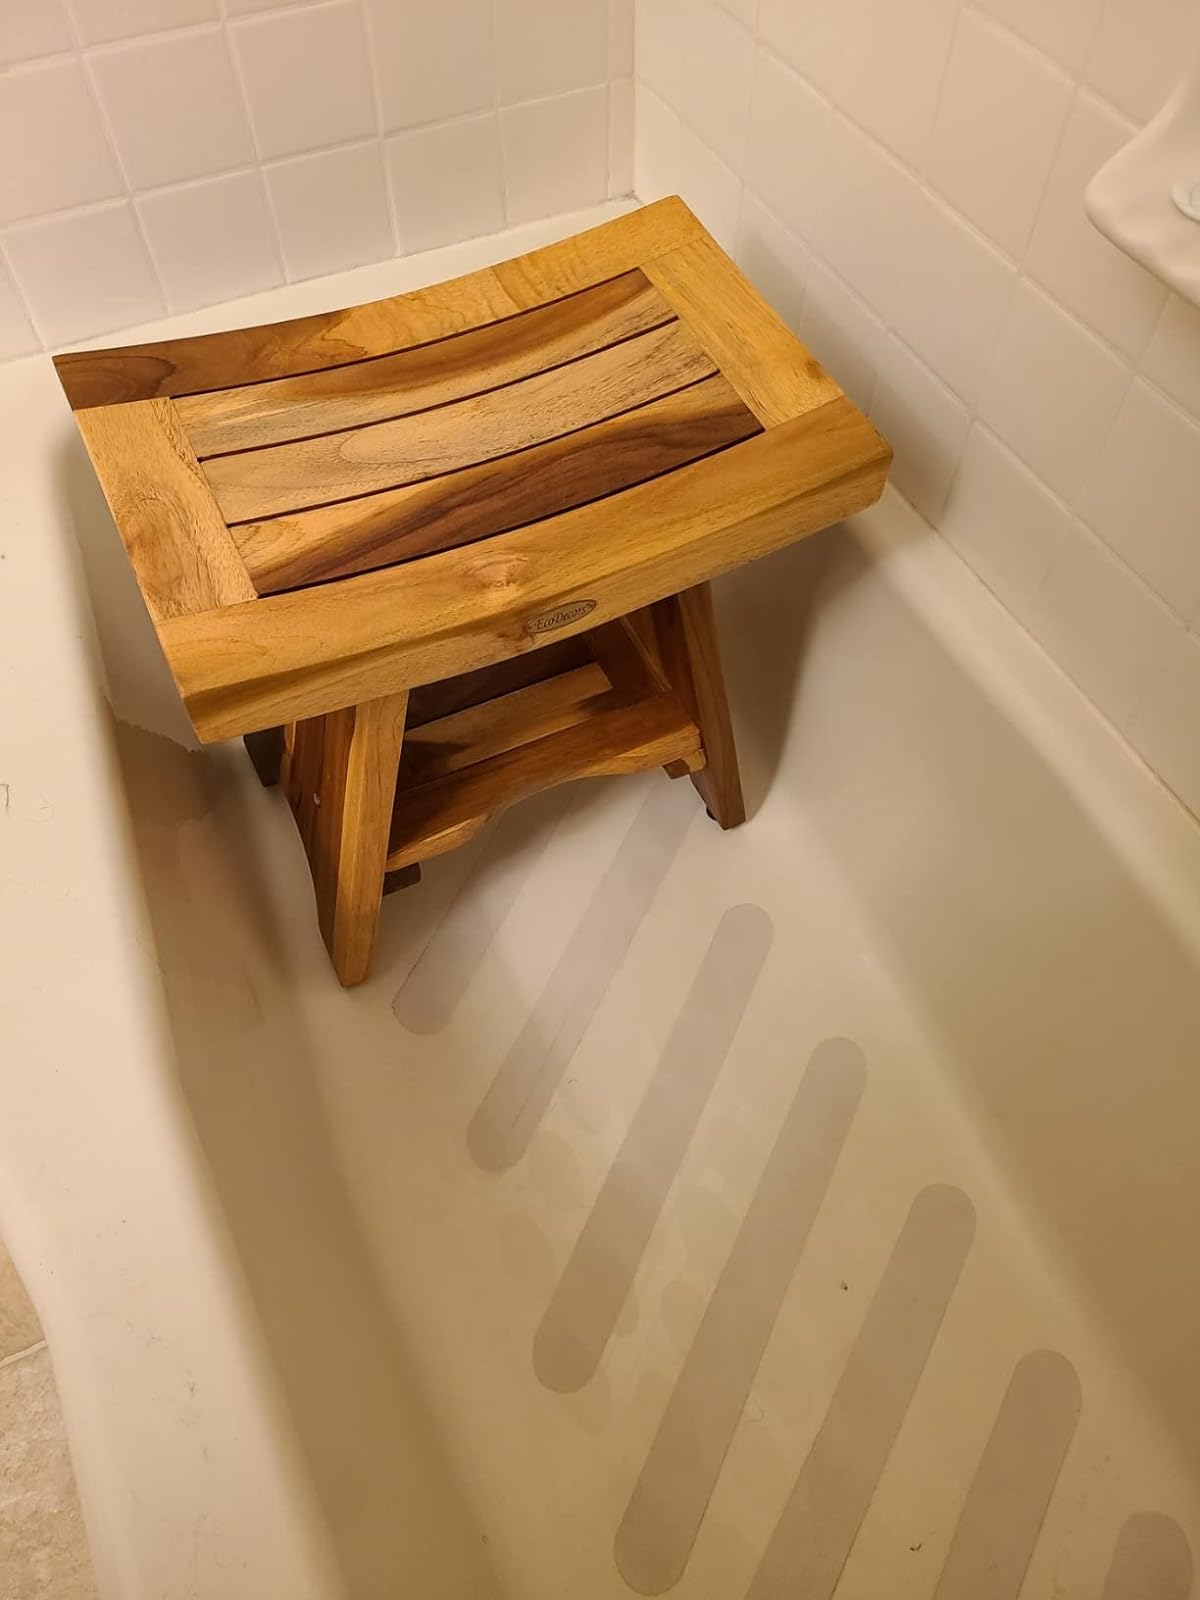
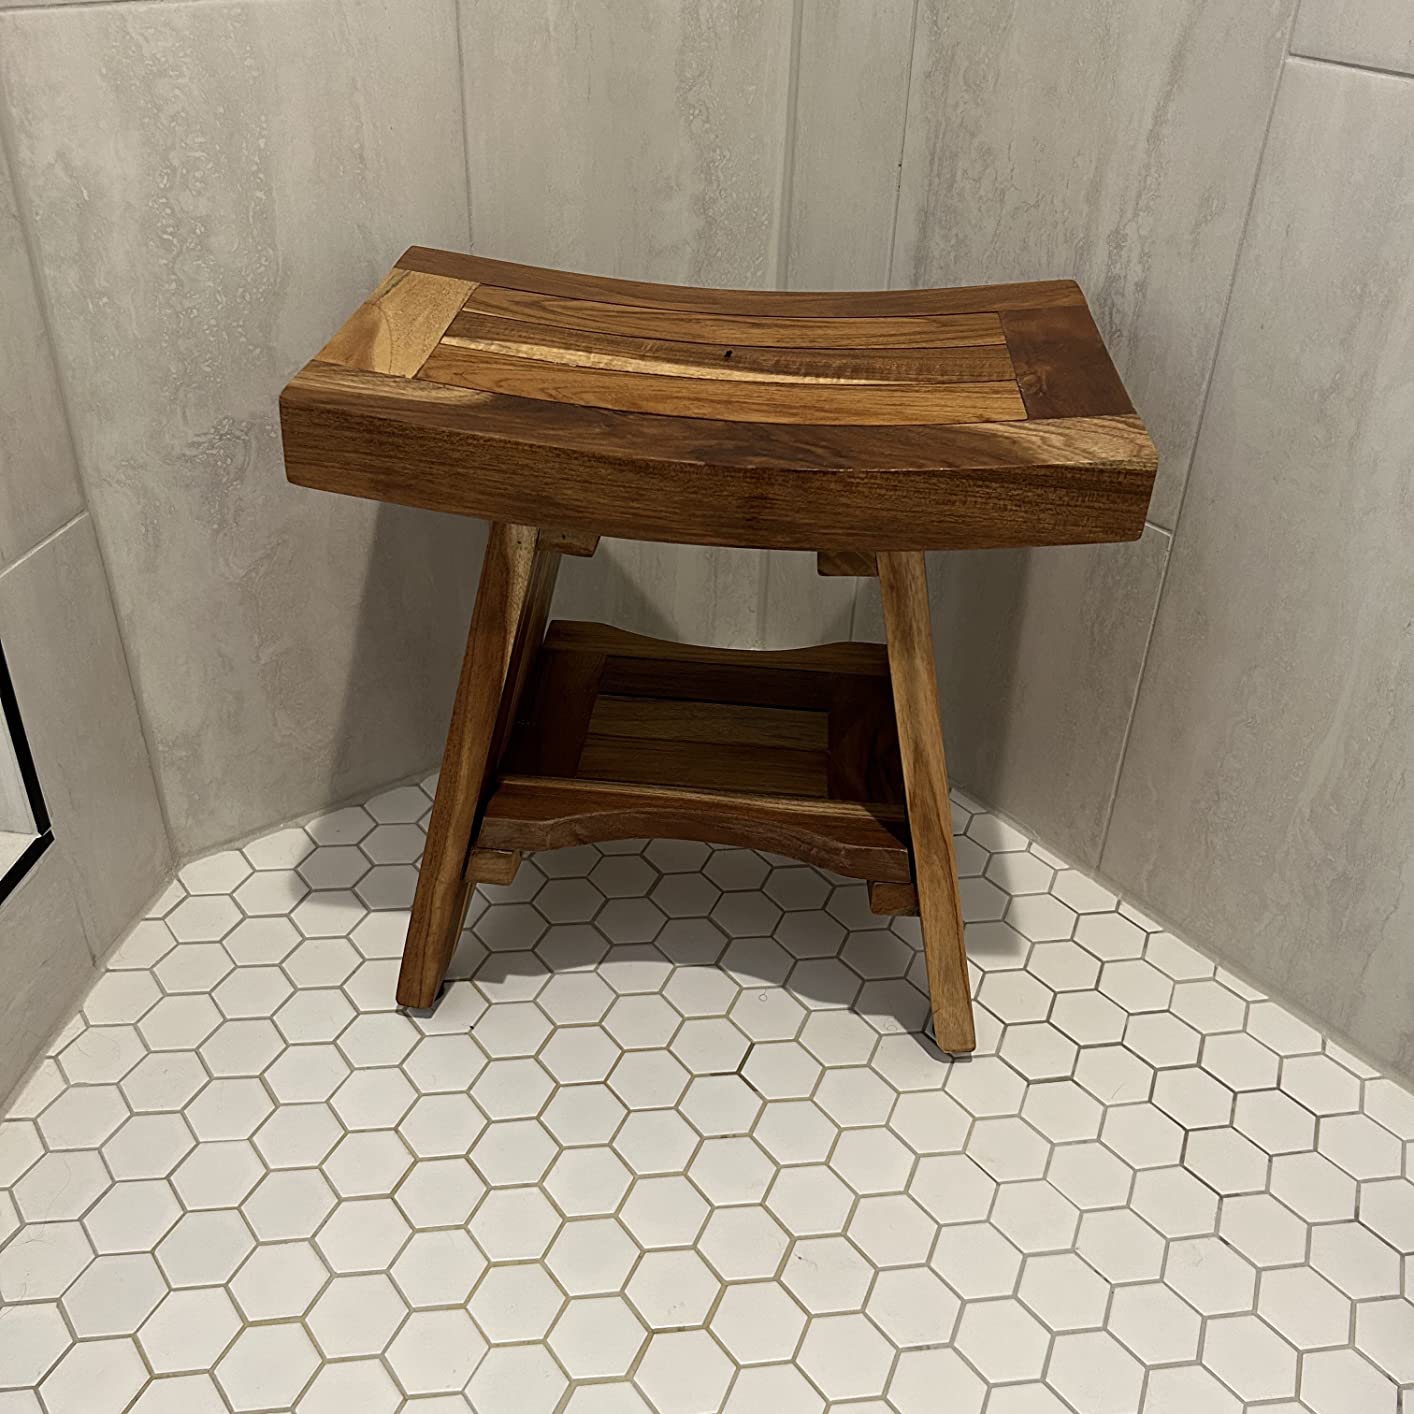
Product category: stool
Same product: yes